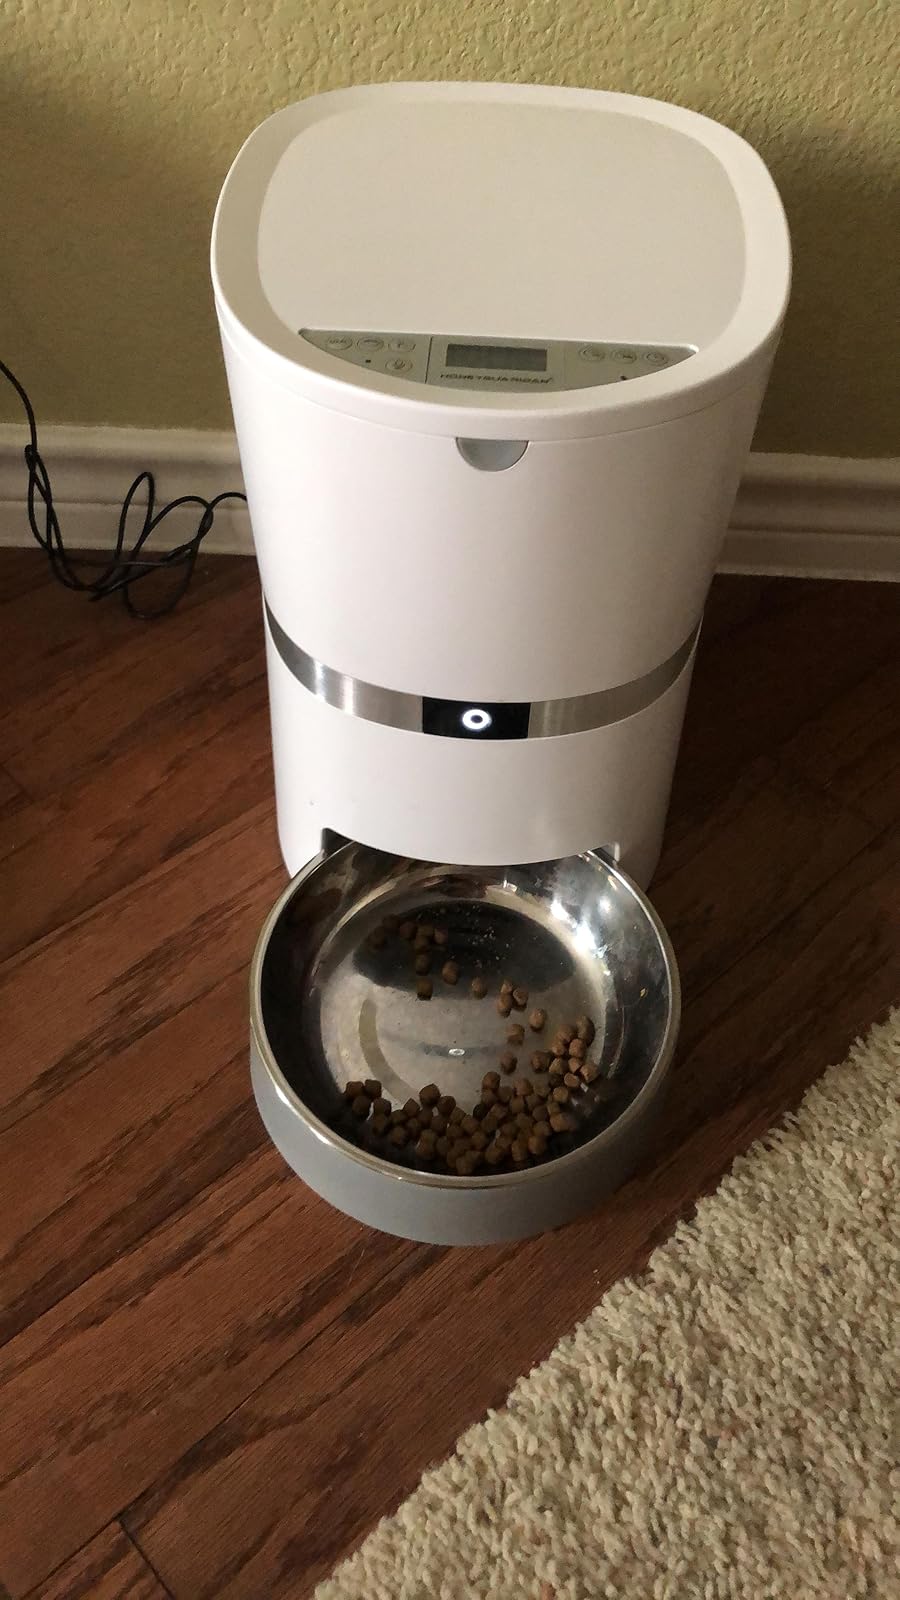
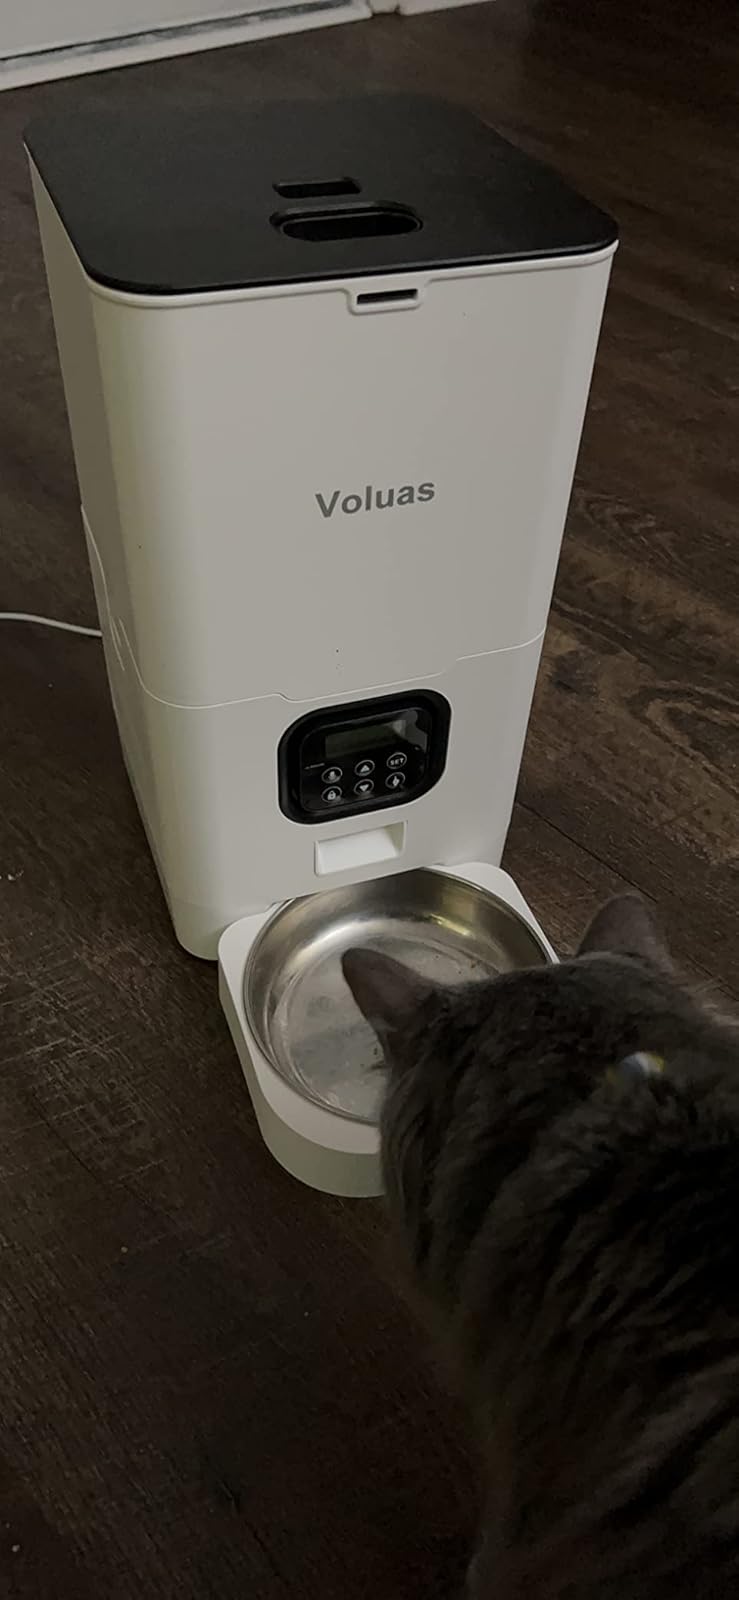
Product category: items_feeder
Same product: no